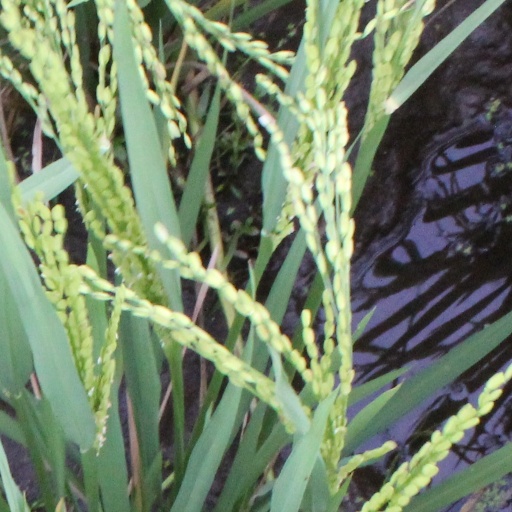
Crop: rice